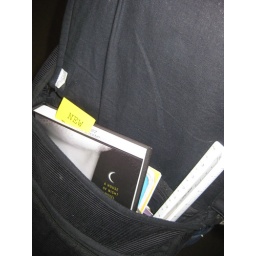
a new library book in a back pack is a beautiful thing! =0